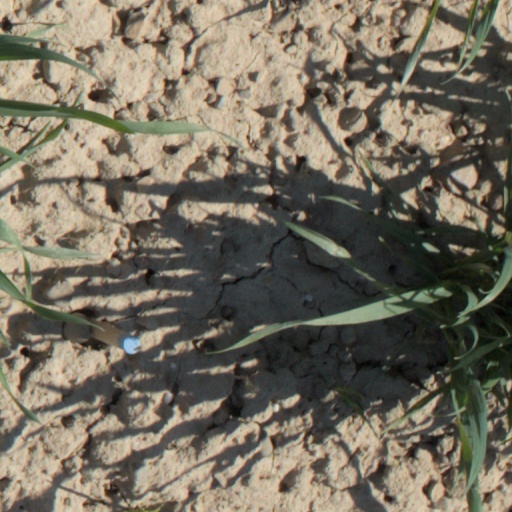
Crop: wheat